Stanislas Limousin

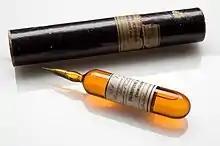
Glass ampoule

The glass ampoule seals and preserves sterilised solutions to be injected by hypodermic needle. The importance of intravenous injection as a means of drug administration is clear, but Limousin did not see live to see its adoption.